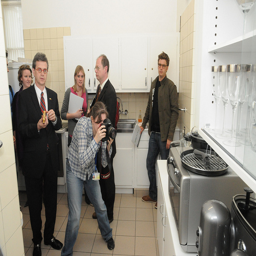
A group of people standing inside of a kitchen in front of an oven.
A person is using a camera with people behind them.
a lady takes a photo of a micro wave oven
a group of people standing in a kitchen
Six people stand in a kitchen while one takes pictures.